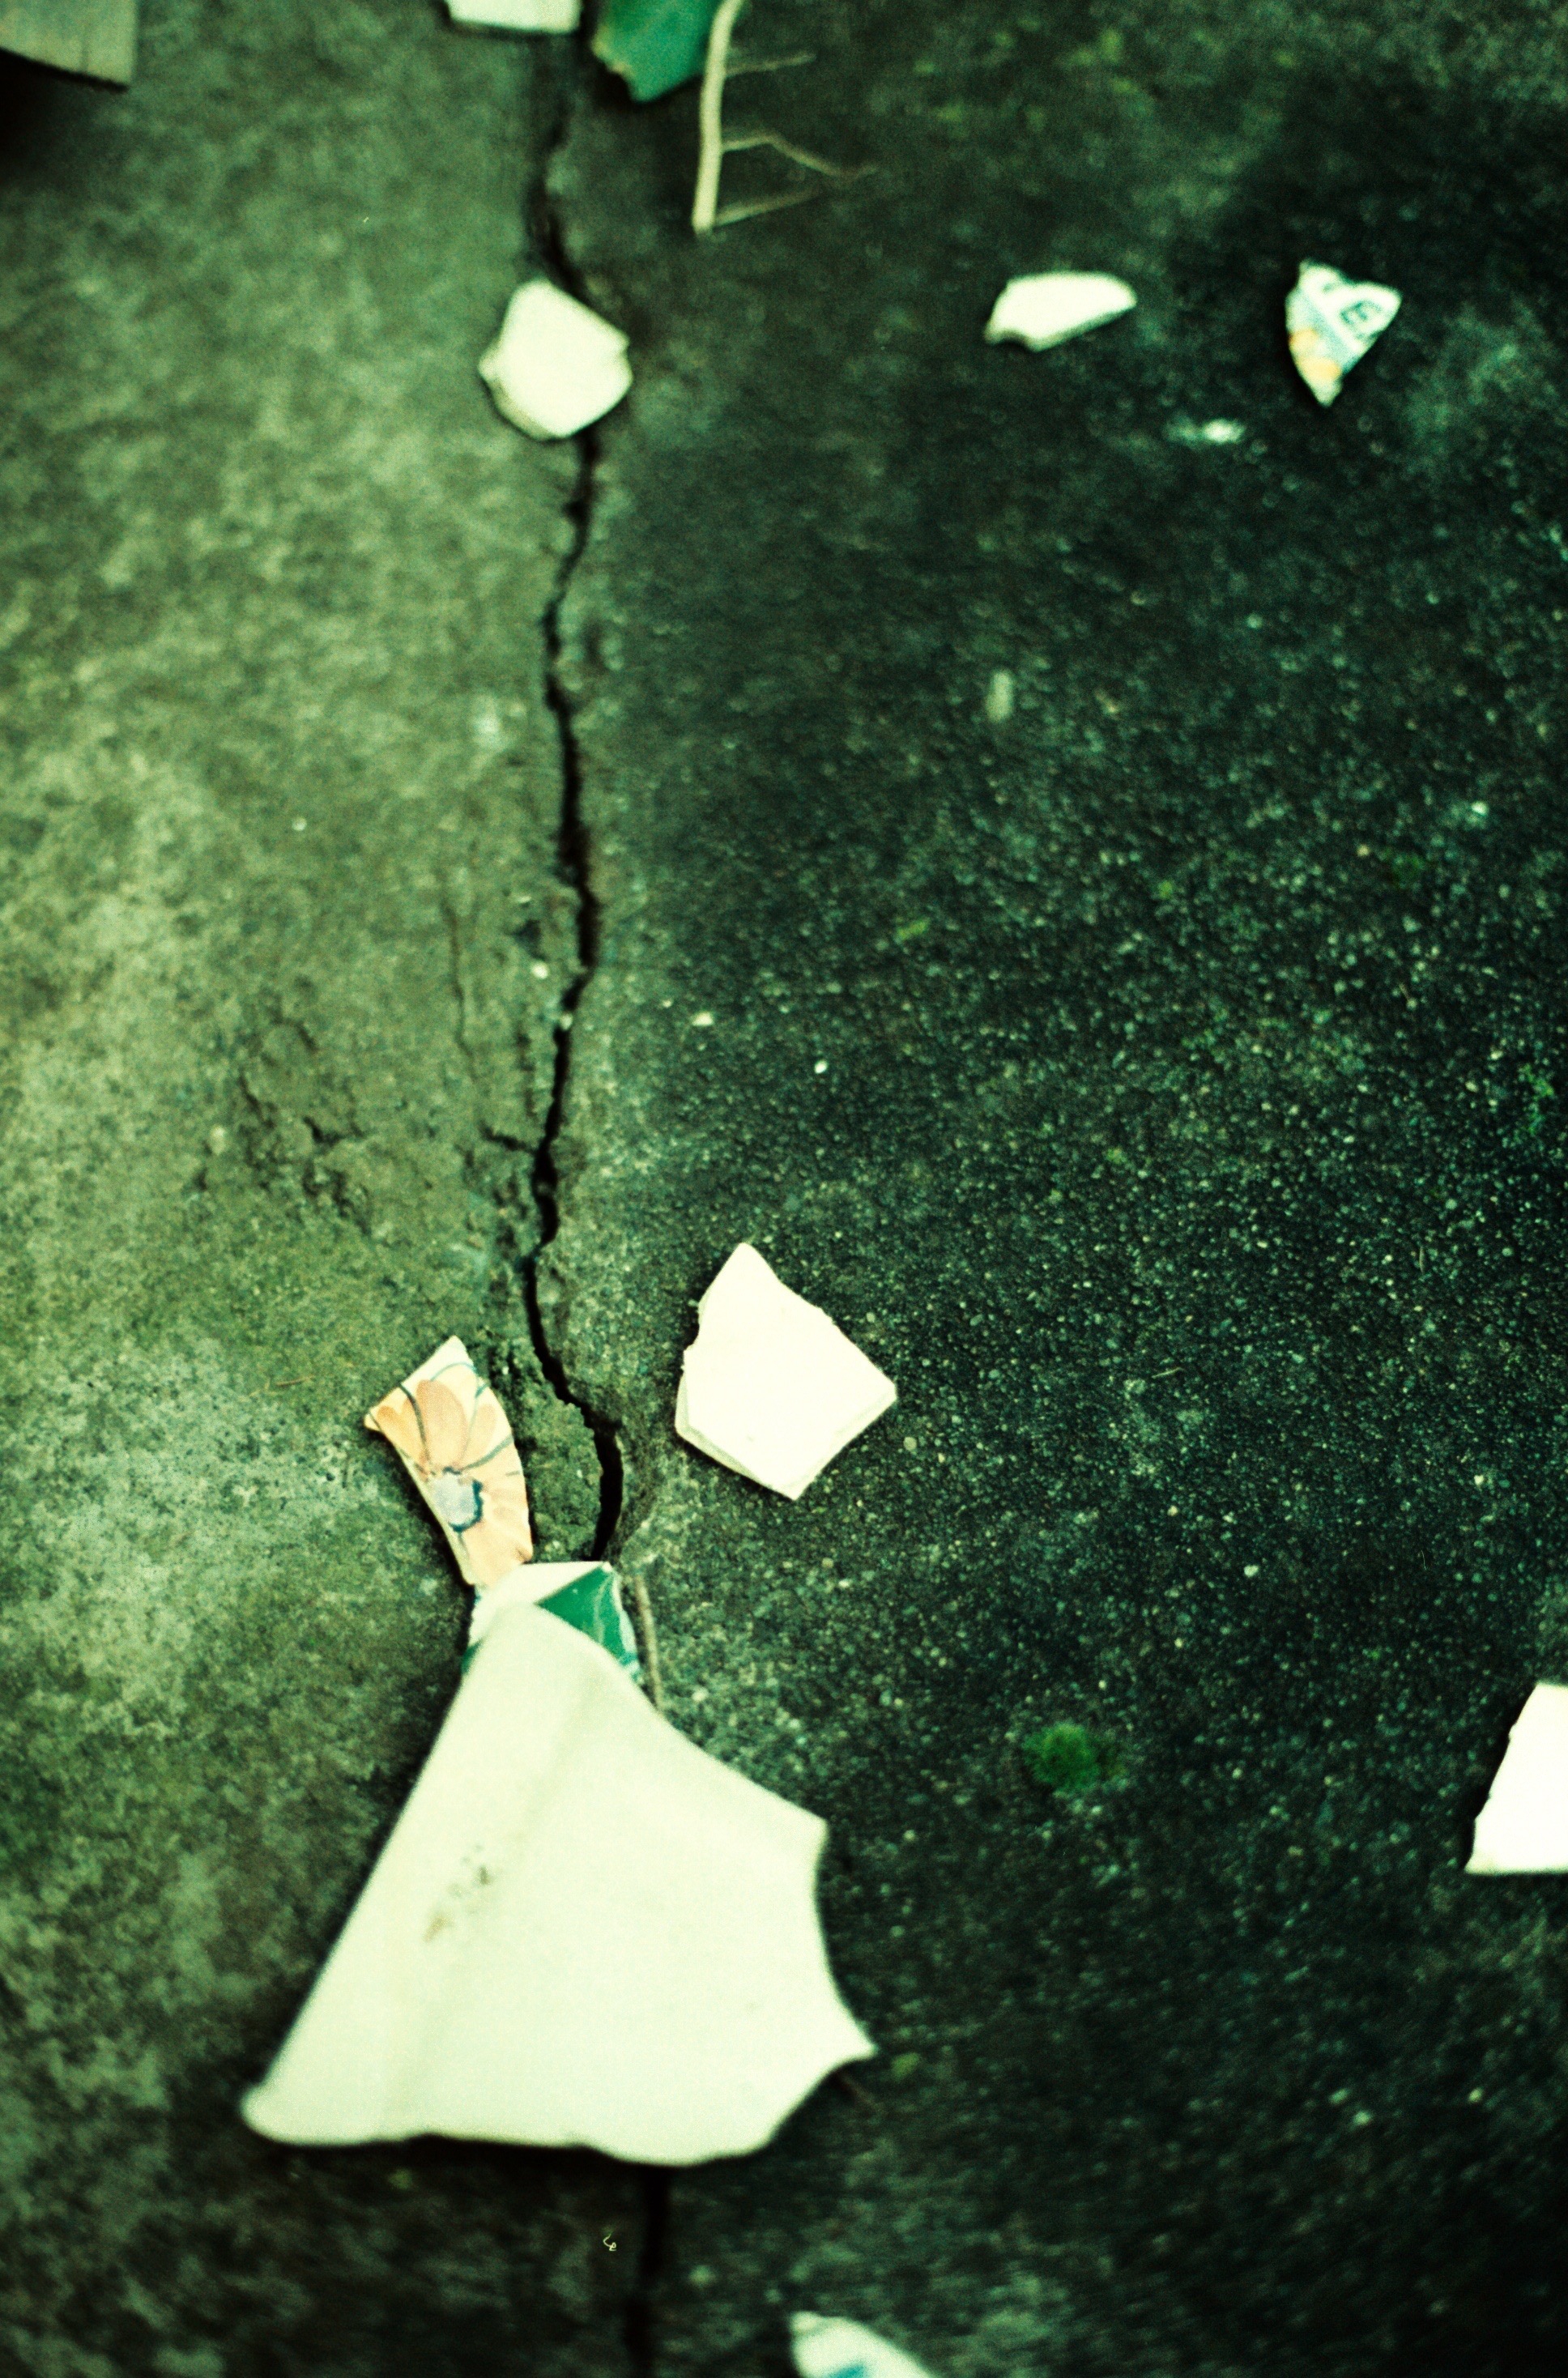
tree, grass, light, plant, leaf, flower, film, vase, green, color, broken, shadow, crack, lighting, concrete, ae1, canonae1, shards, flowerpot, pieces, analogue, expiredfilm, fracture